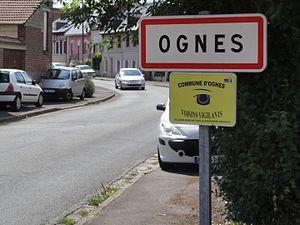
Ognes est une commune française située dans le département de l'Aisne, en région Hauts-de-France.